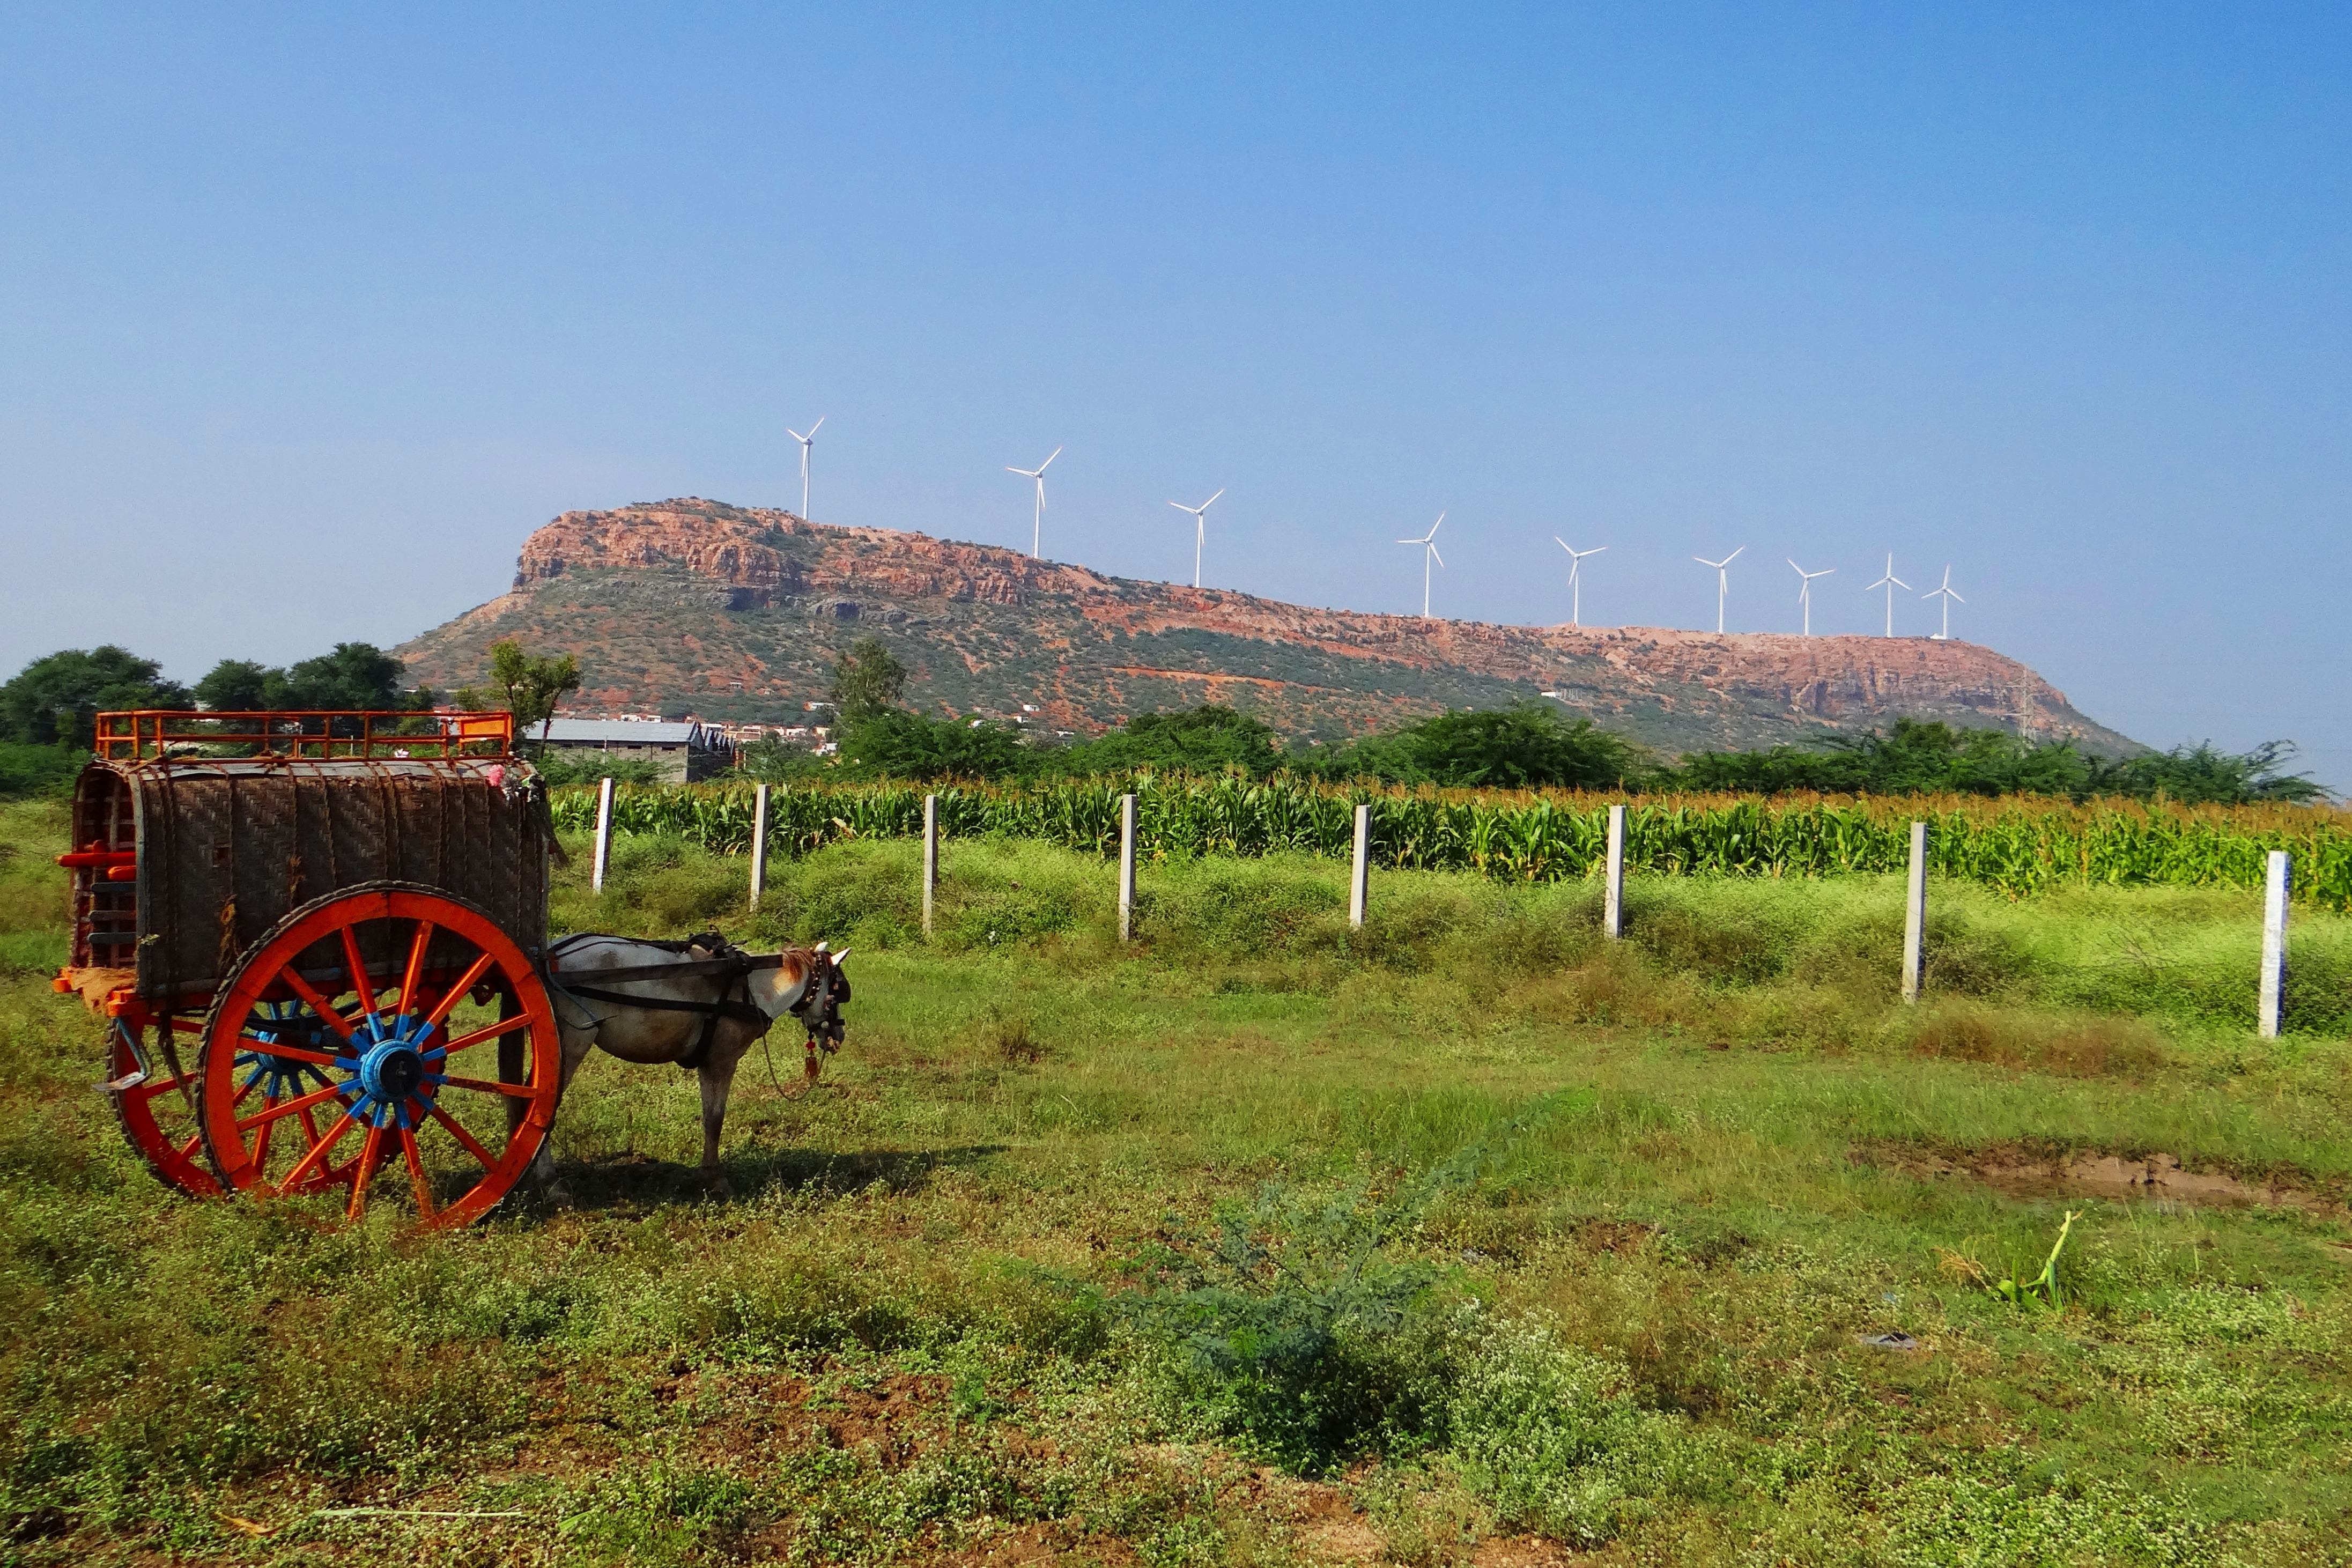
landscape, nature, outdoor, trail, field, farm, meadow, prairie, land, village, wild, environment, scenic, pasture, ranch, natural, scenery, wind turbine, agriculture, plain, grassland, plateau, india, ecosystem, karnataka, rural area, horse cart, nargund hill